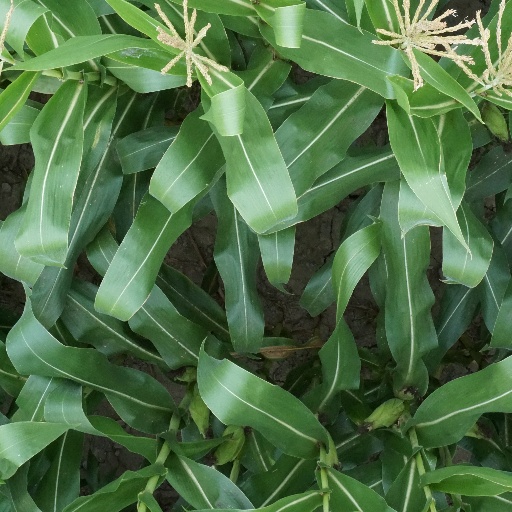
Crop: maize; corn